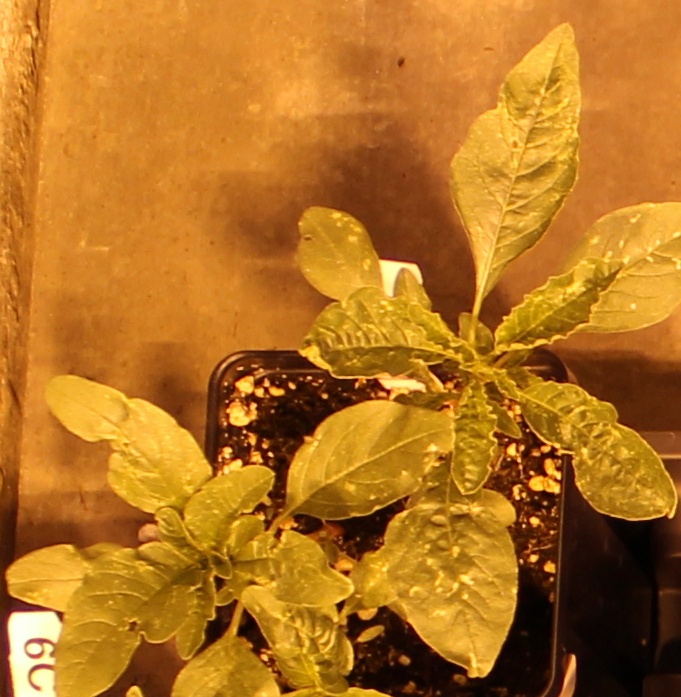
Label: Waterhemp